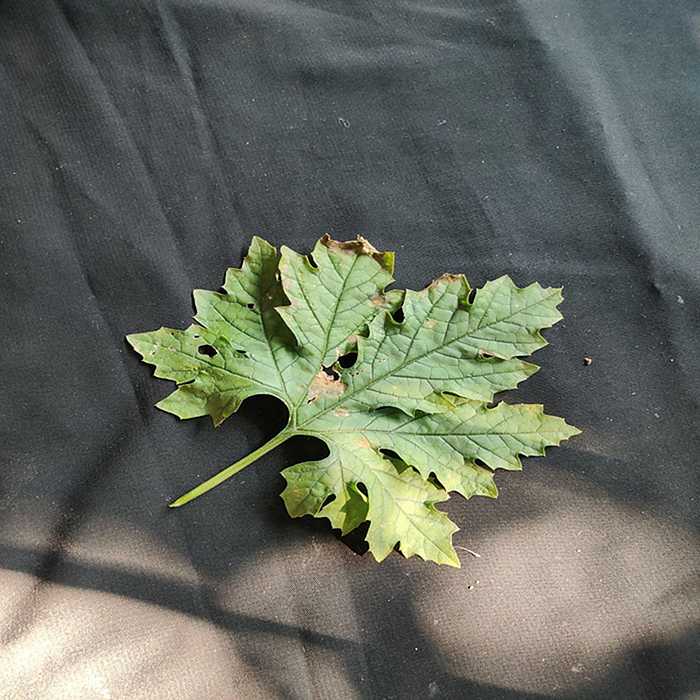
Plant: Bitter Gourd
Label: Downey mildew